Sacred Heart Parish Complex

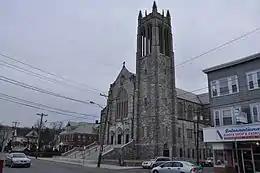

The Sacred Heart Parish Complex is a historic former Roman Catholic church complex located at 321 S. Broadway in Lawrence, Massachusetts. It consists of five buildings built between 1899 and 1936, including a fine Gothic Revival stone church. A historic district encompassing the complex was listed on the National Register of Historic Places on November 29, 2011. The complex was sold by the Roman Catholic Archdiocese of Boston in 2004 in order to help pay for the liabilities related to the sex abuse scandal, payouts for the scandal so far is approximately $4,000,000,000 (4 billion) church wide.